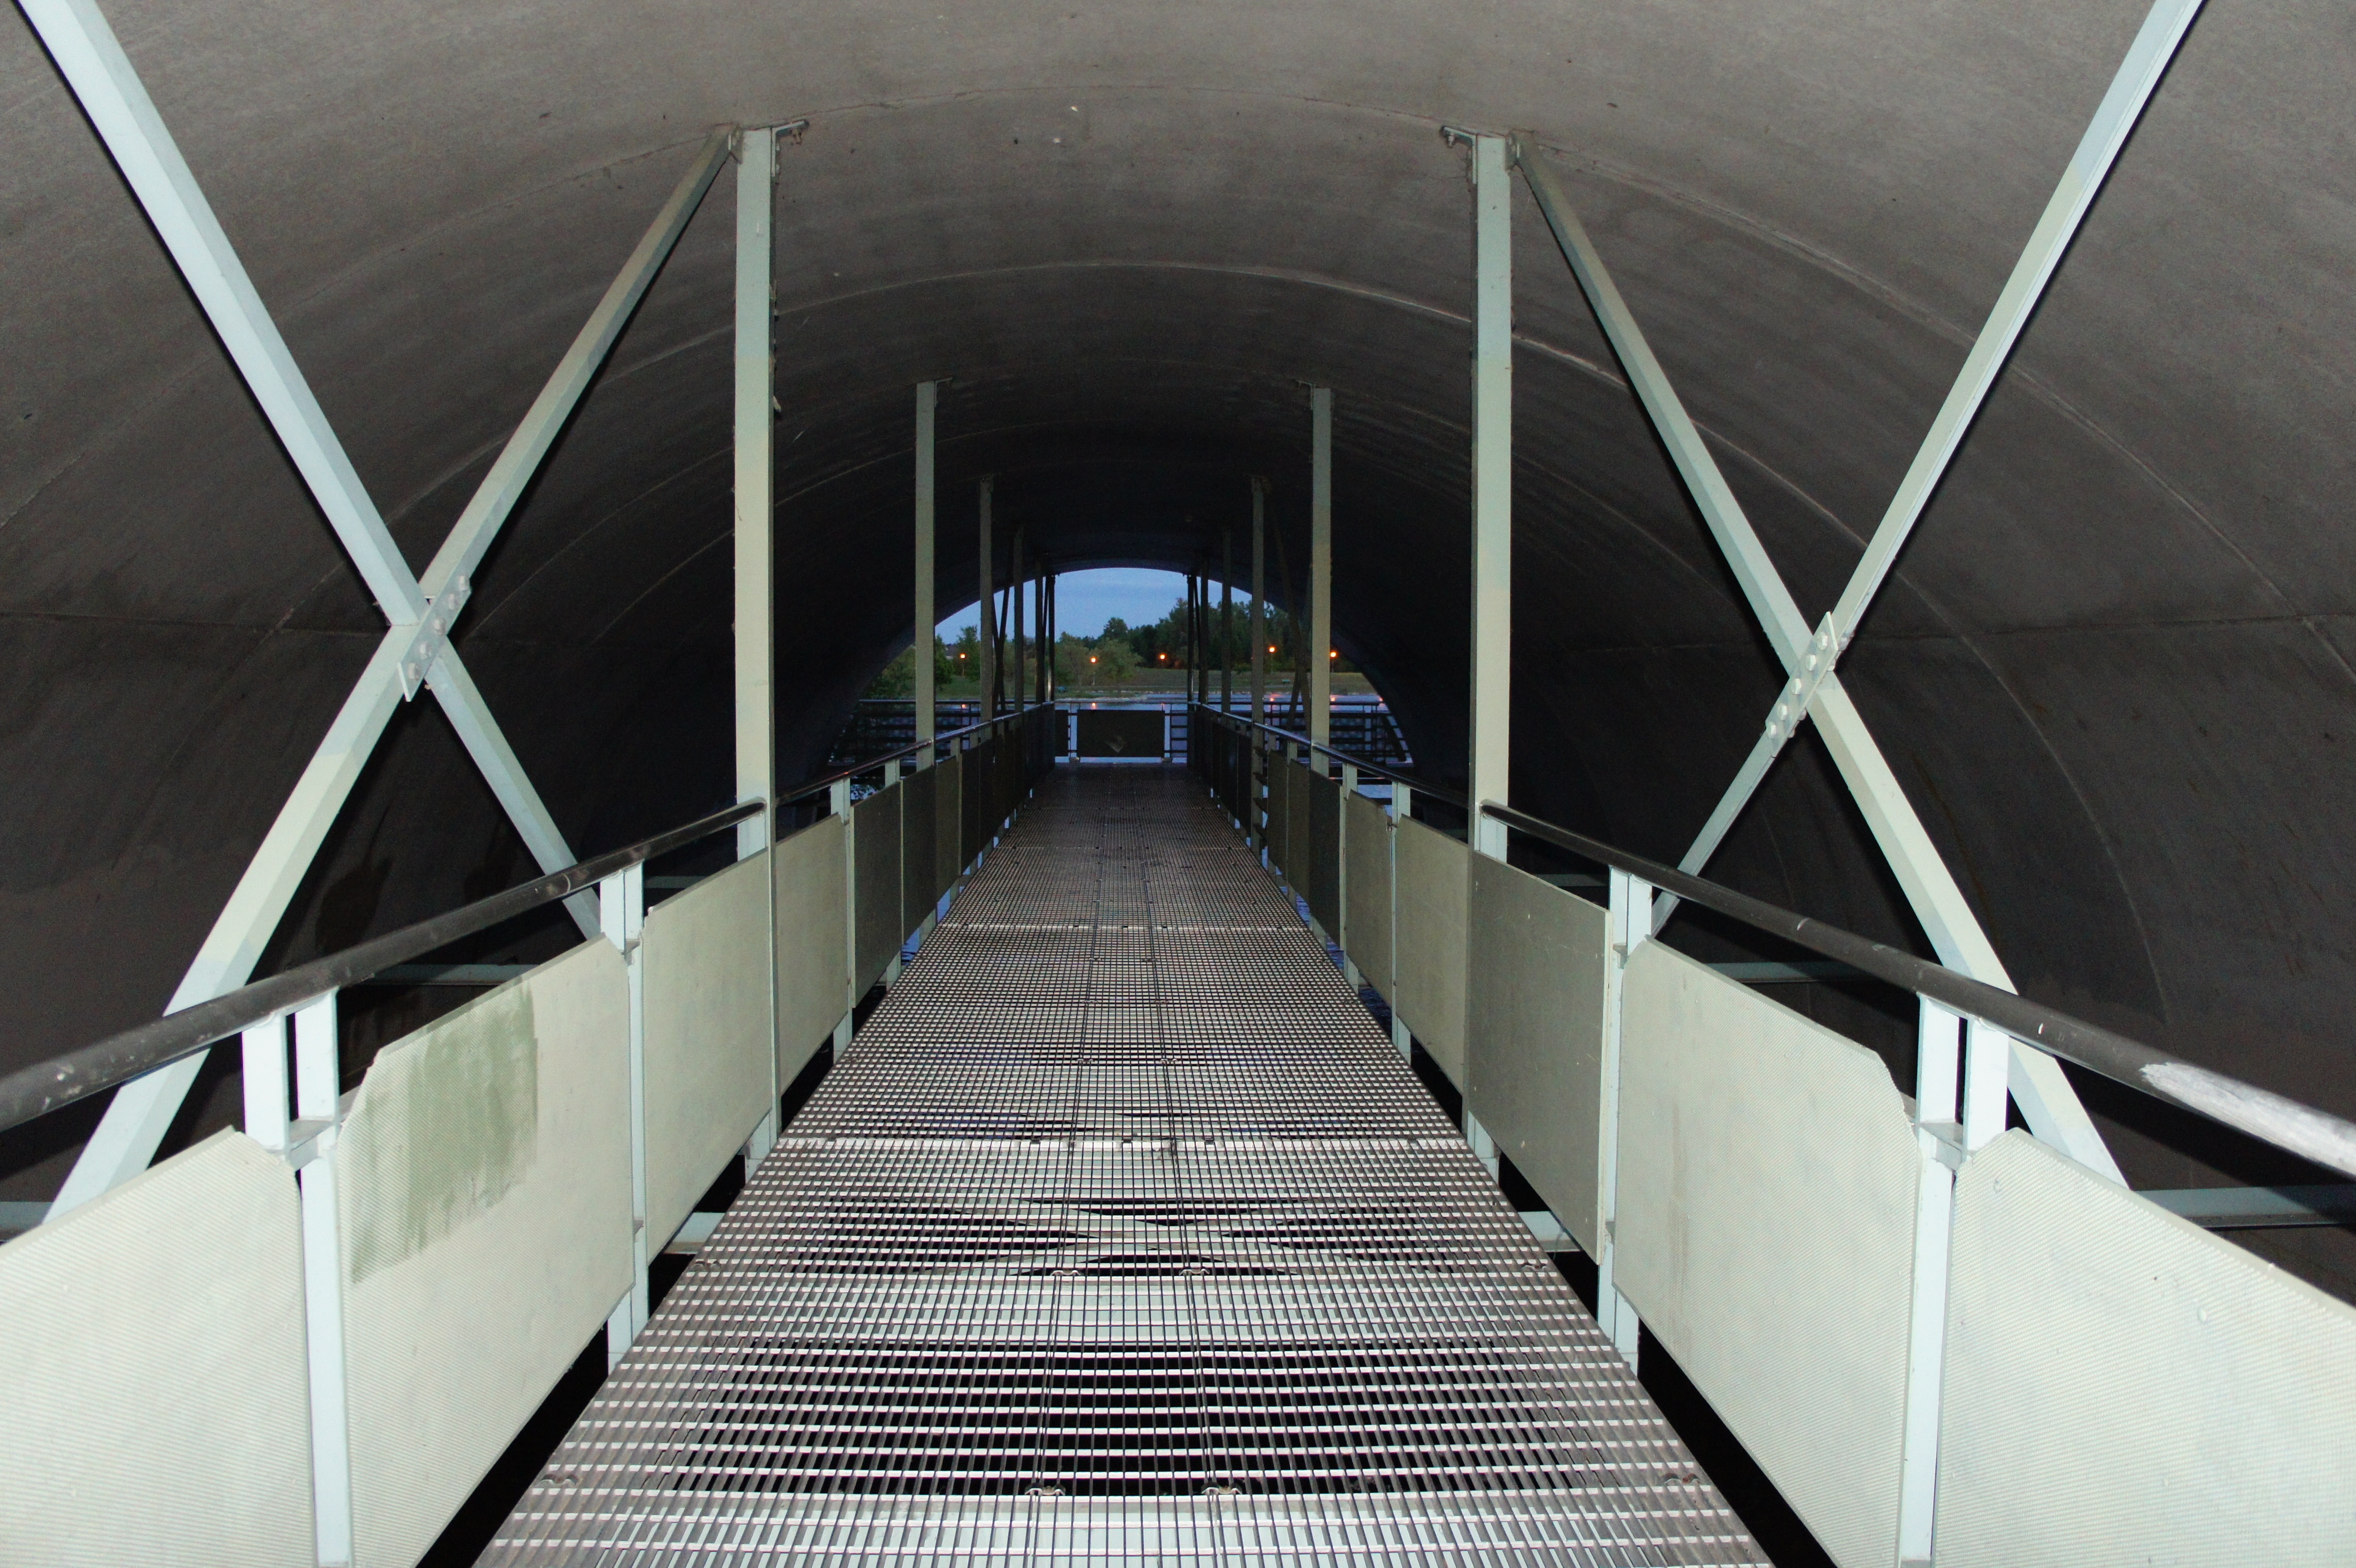
architecture, structure, bridge, sidewalk, city, tunnel, escalator, subway, line, darkness, crosswalk, security, public transport, stairs, infrastructure, symmetry, passage, daylighting